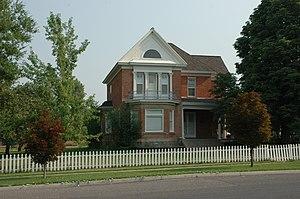
Hyde Park est une municipalité américaine située dans le comté de Cache en Utah.